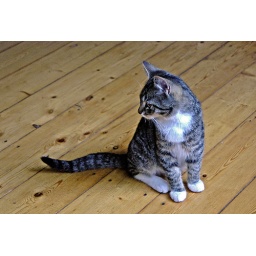
The new cat in the kitchen